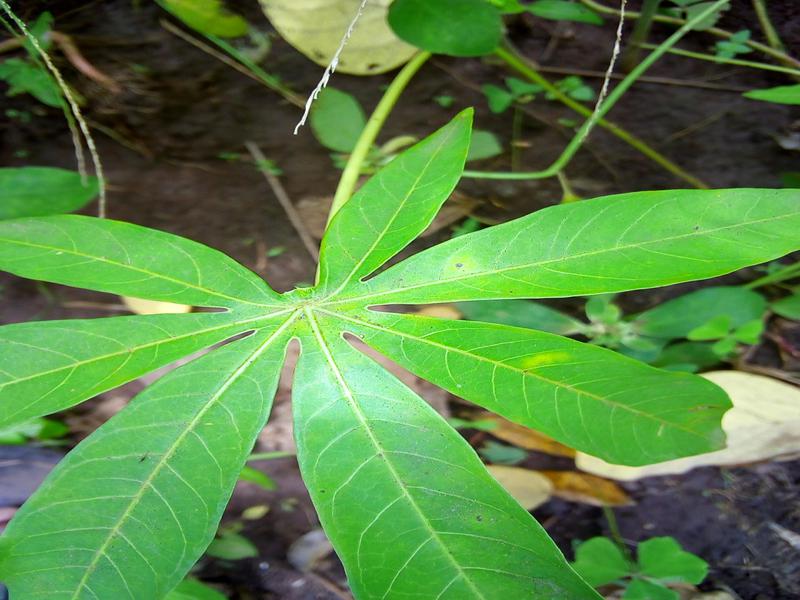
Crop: cassava
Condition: healthy